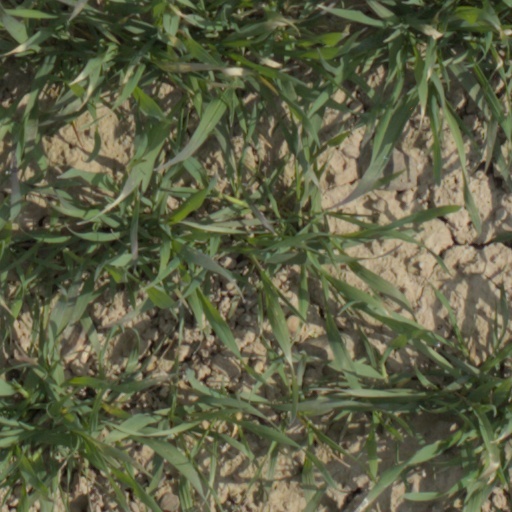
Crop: wheat